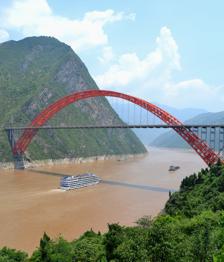
Building: Wushan Yangtze River Bridge
Country: China
Year built: 2005
Bridge in Chongqing, China Wushan Yangtze River Bridge 巫山长江大桥 Coordinates 31°03′47″N 109°54′08″E / 31.063056°N 109.902111°E / 31.063056; 109.902111 Crosses Yangtze River Locale Wushan , Chongqing , China Characteristics Design Arch Bridge Material Steel/concrete Total length 616 metres (2,021 ft) Height 130 metres (430 ft) Longest span 460 metres (1,510 ft) Clearance above 180 metres (590 ft) History Construction start 2001 Construction cost ¥160 million Opened 2005 Location The Wushan Yangtze River Bridge is an arch bridge , which carries S301 Provincial Road across the Yangtze River near Wushan , Chongqing , China . Completed in 2005, the 130 metres (430 ft) high arch spans 460 metres (1,510 ft) ranking it in the top ten longest arch bridges in the world . The bridge is also among the highest in the world however, the reservoir created by the construction of the Three Gorges Dam has increased the height of the water below the bridge, and the full 180 metres (590 ft) clearance is no longer visible. The bridge was officially opened to the public on January 8, 2005. See also List of longest arch bridge spans List of highest bridges in the world Yangtze River bridges and tunnels References